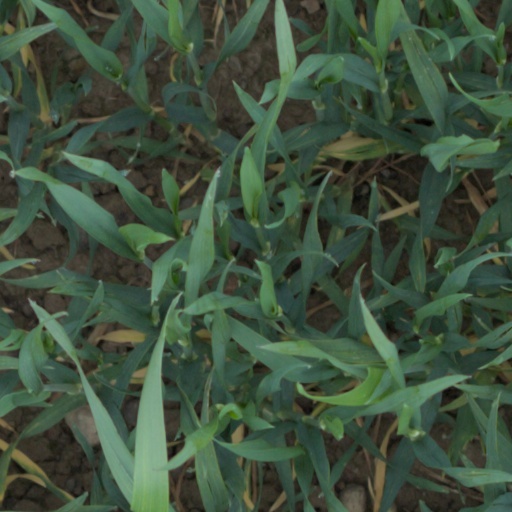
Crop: wheat